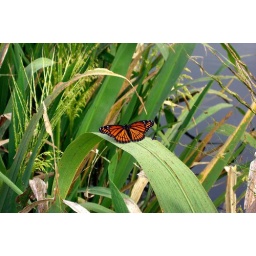
butterfly near the water